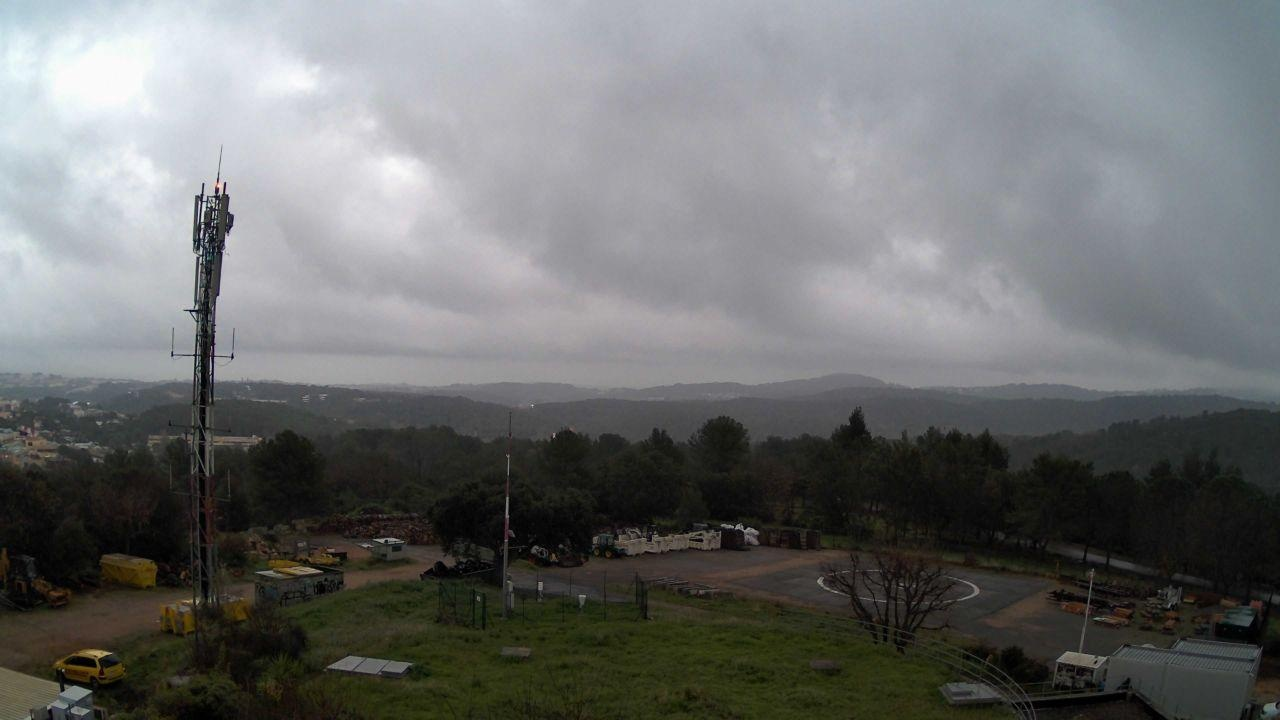
Fire: no
Smoke: no